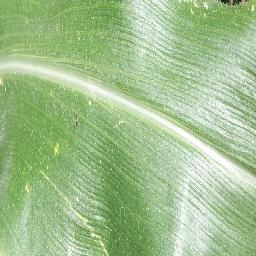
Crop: corn
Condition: (maize)_healthy